Douchapt

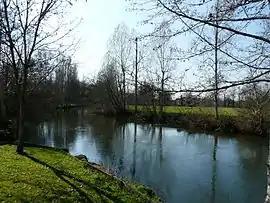
The Dronne river in Douchapt

Douchapt is a commune in the Dordogne department in Nouvelle-Aquitaine in southwestern France.